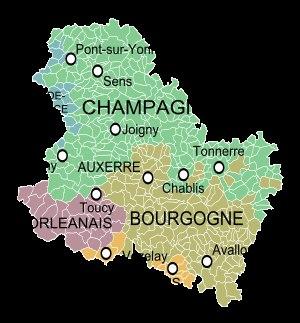
L'Yonne est un département français. Il est traversé, du sud vers le nord, par la rivière qui lui a donné son nom, l'Yonne, affluent de la Seine, qui la rejoint à Montereau-Fault-Yonne. L'Insee et La Poste lui attribuent le code 89.